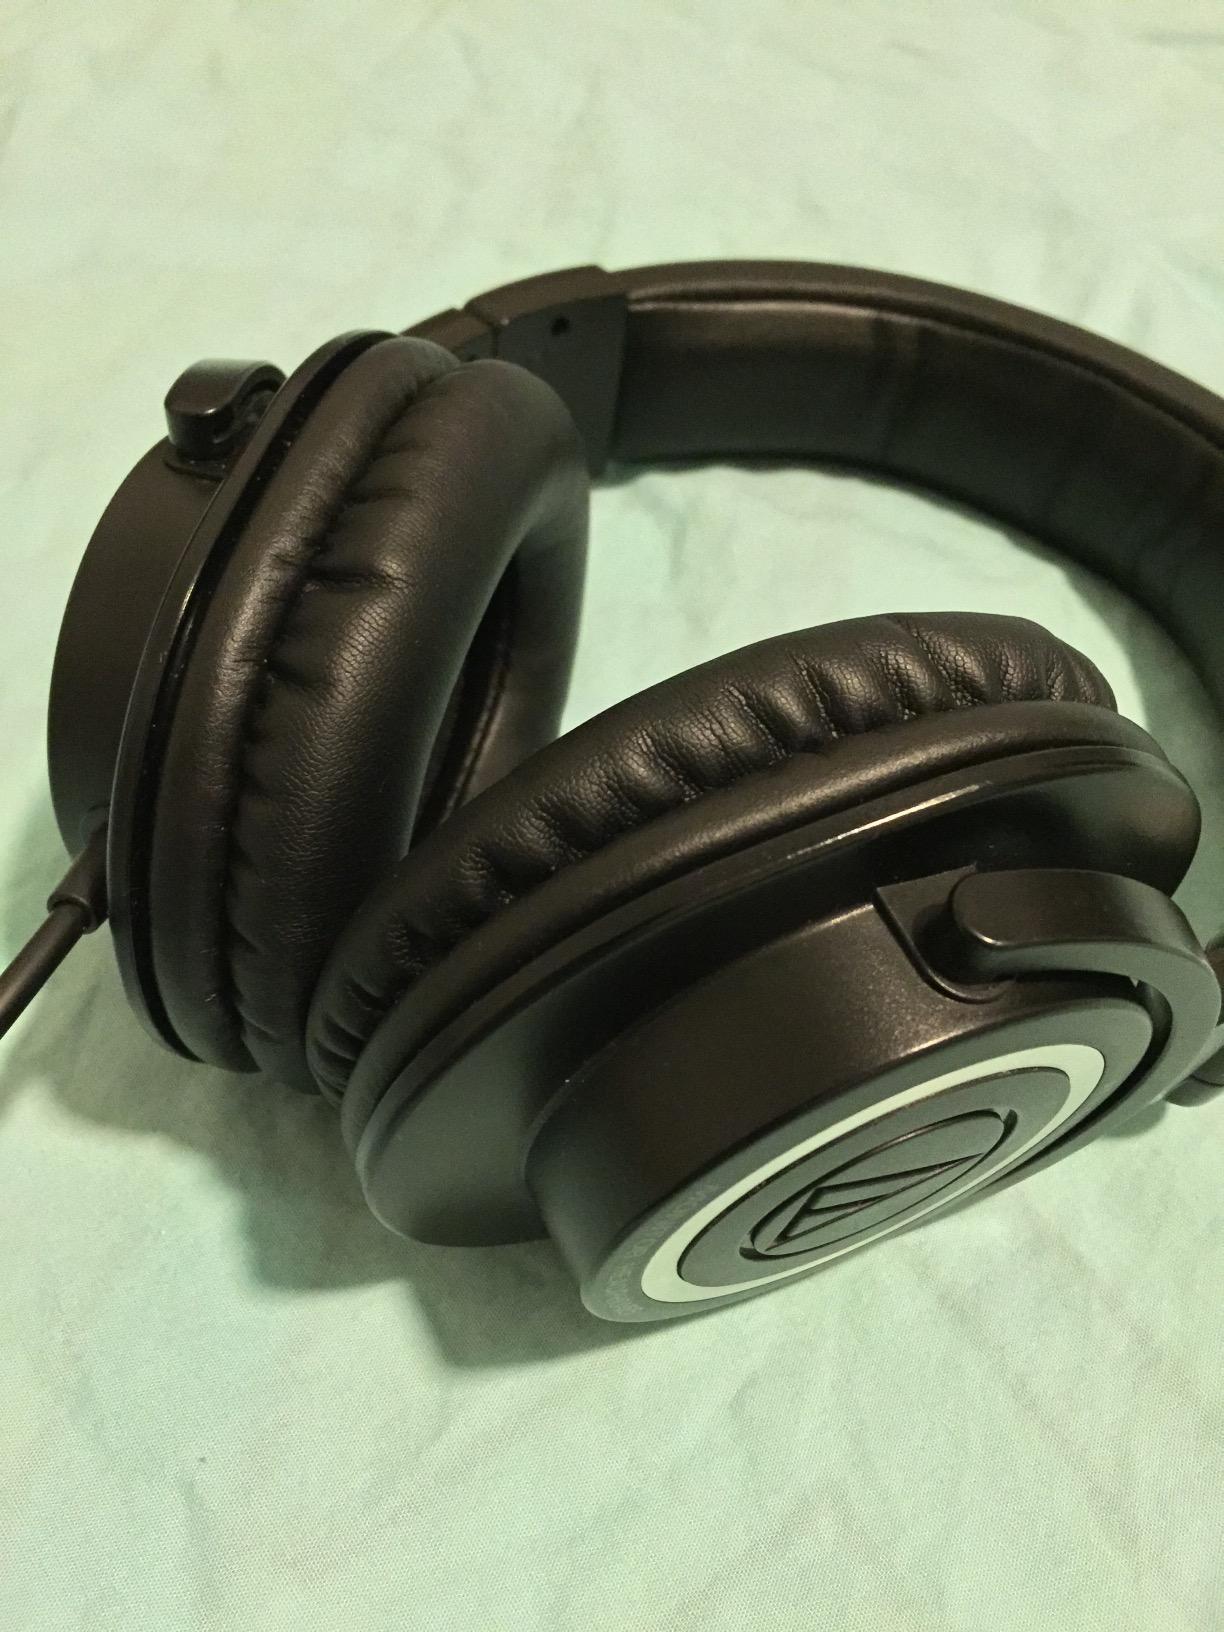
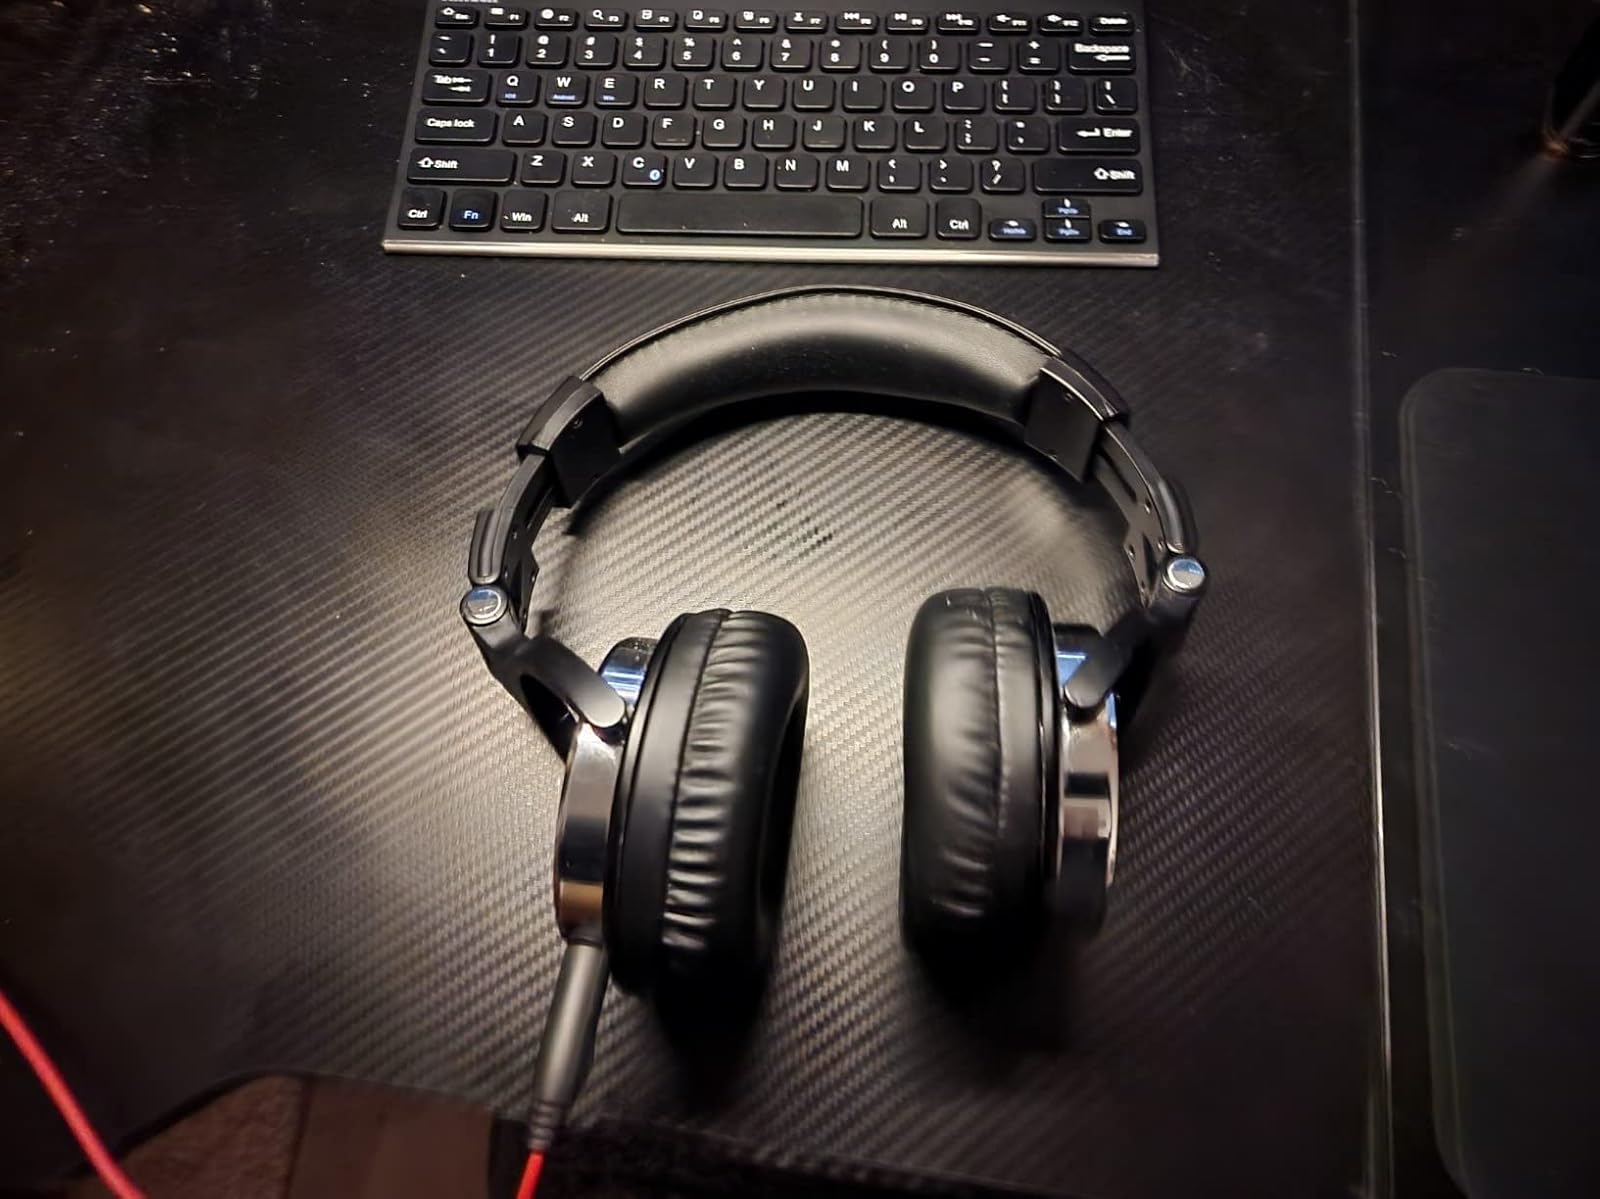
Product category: headphones
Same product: no